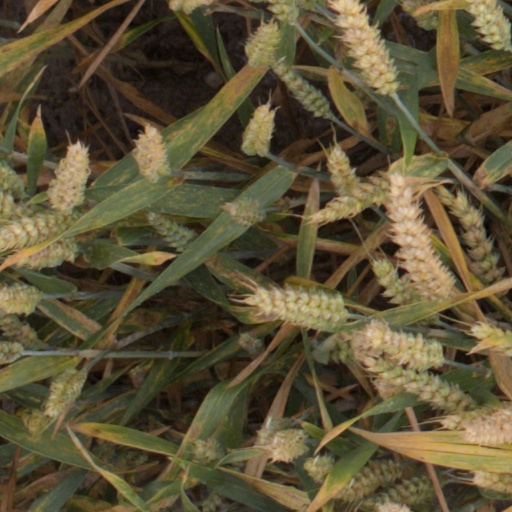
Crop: wheat